Question: What color is the umbrella?
Tambaya: Wani launi ne lemar?
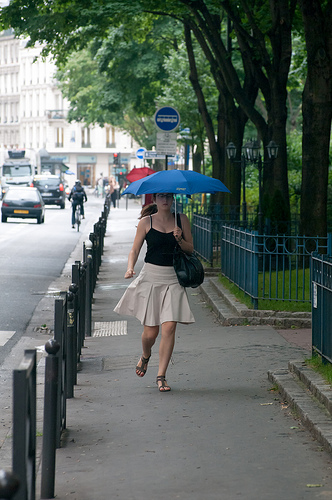
Answer: Blue.
Amsa: Shuɗi.